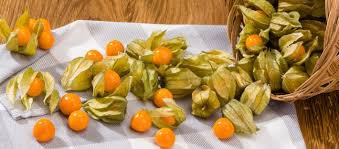
Label: Orange